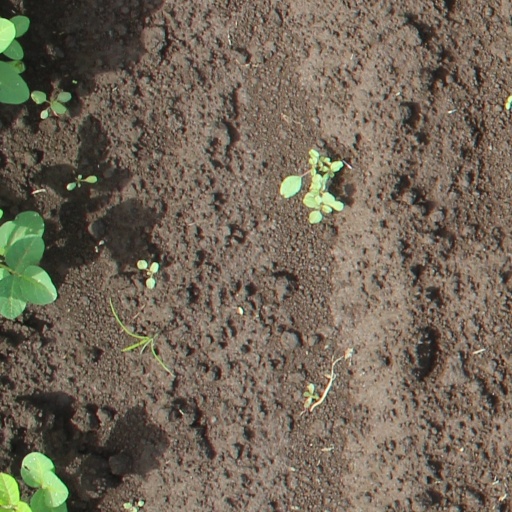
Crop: soybean